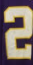
Number: 2